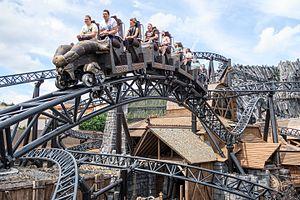
Taron est un parcours de montagnes russes lancées construit par Intamin pour le parc d'attractions allemand Phantasialand. L'attraction est située dans la zone Klugheim, inspirée de la mythologie nordique. Comme pour l'attraction Black Mamba, la topologie de la zone a été façonnée de manière à interagir avec l'attraction. D'immenses structures représentant des montagnes de roches basaltiques et volcaniques ont été sculptées en béton pour servir de décor à la zone.
Wonderla Hyderabad ouvert au public le 7 avril
Phantasialand est un parc à thèmes situé à Brühl, 10 kilomètres de Cologne, en Allemagne. Phantasialand a ouvert le 30 avril 1967 par Gottlieb Löffelhardt et Richard Schmidt dans une ancienne mine de lignite à ciel ouvert.